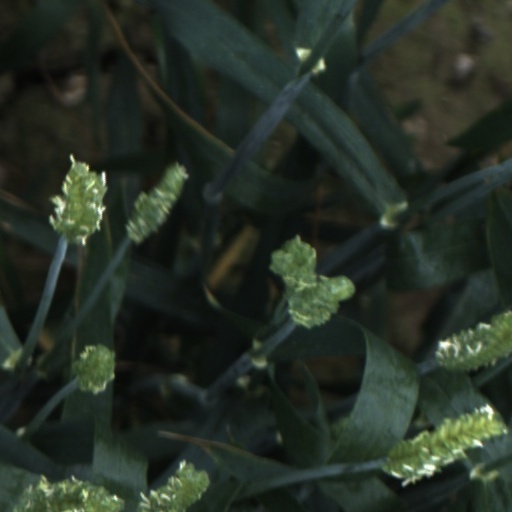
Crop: wheat